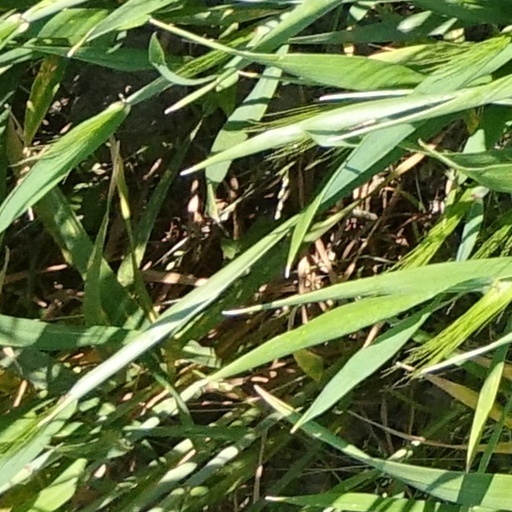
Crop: wheat